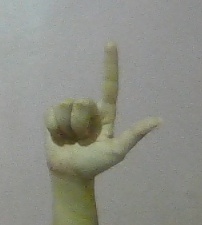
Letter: laam